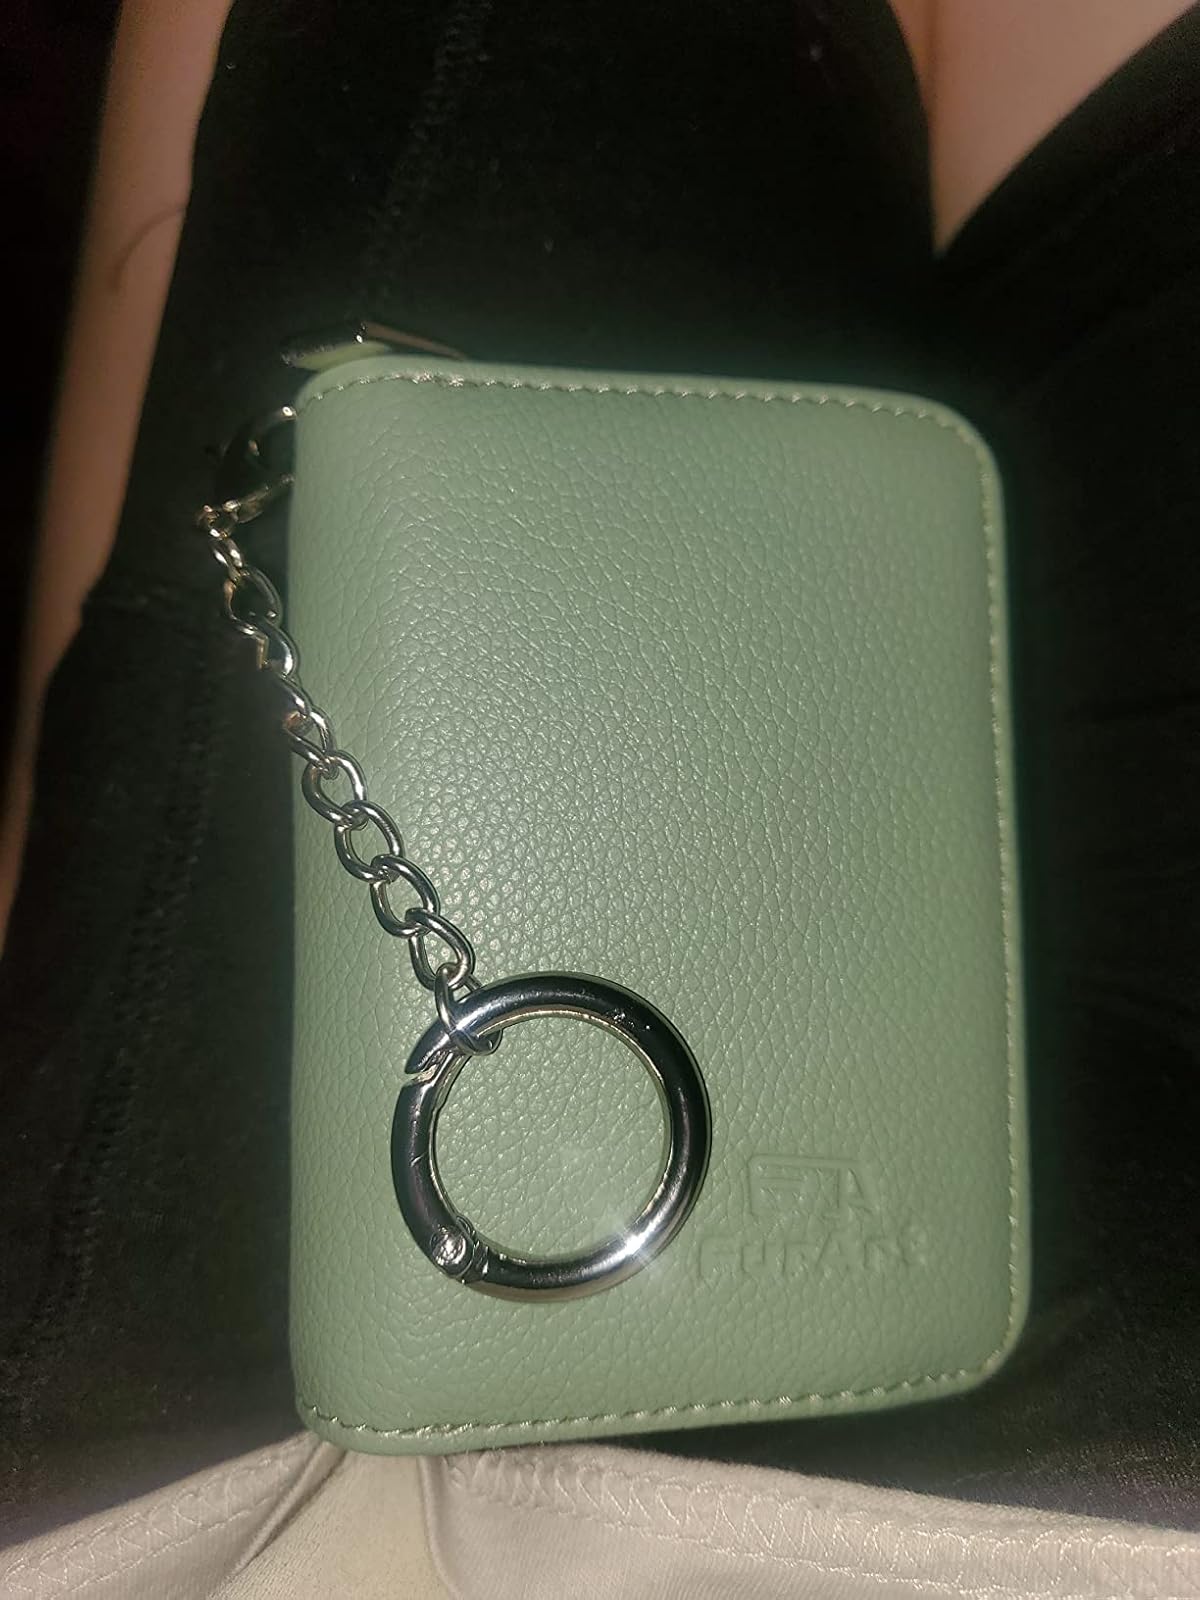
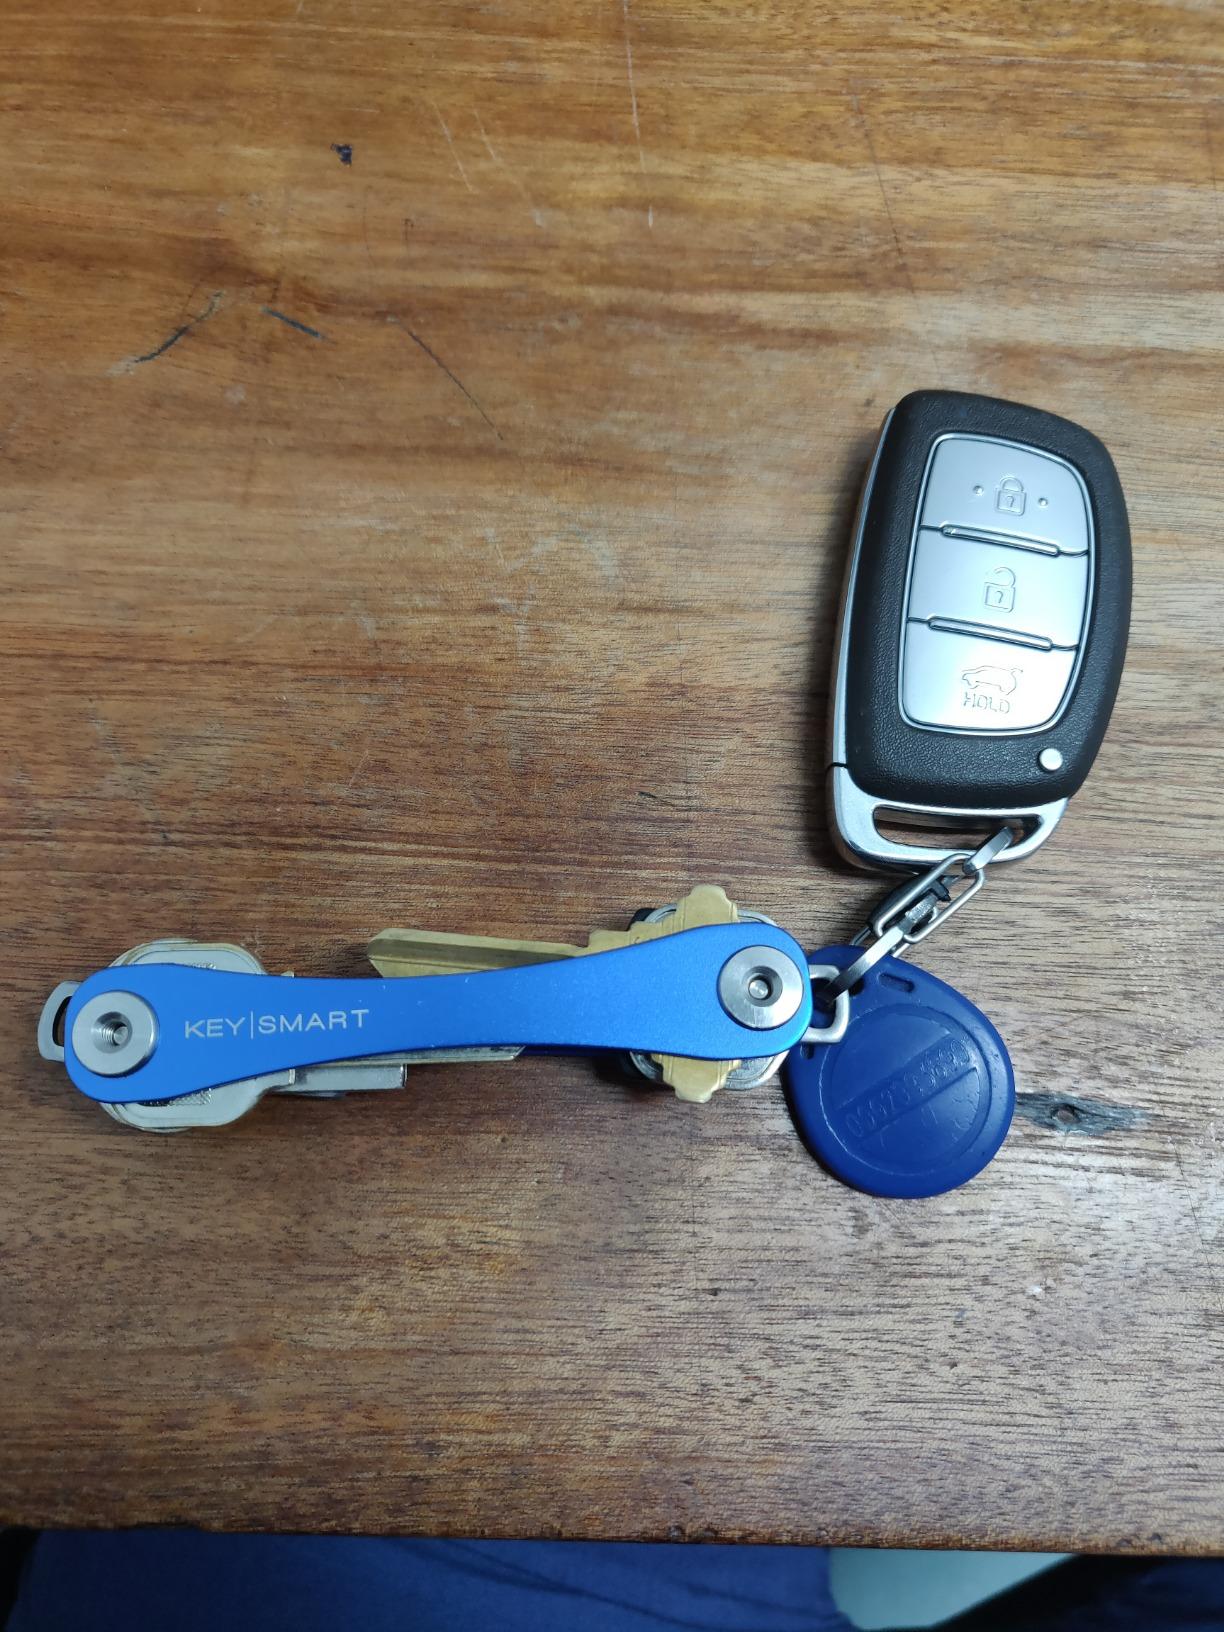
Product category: accessories_keychain
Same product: no